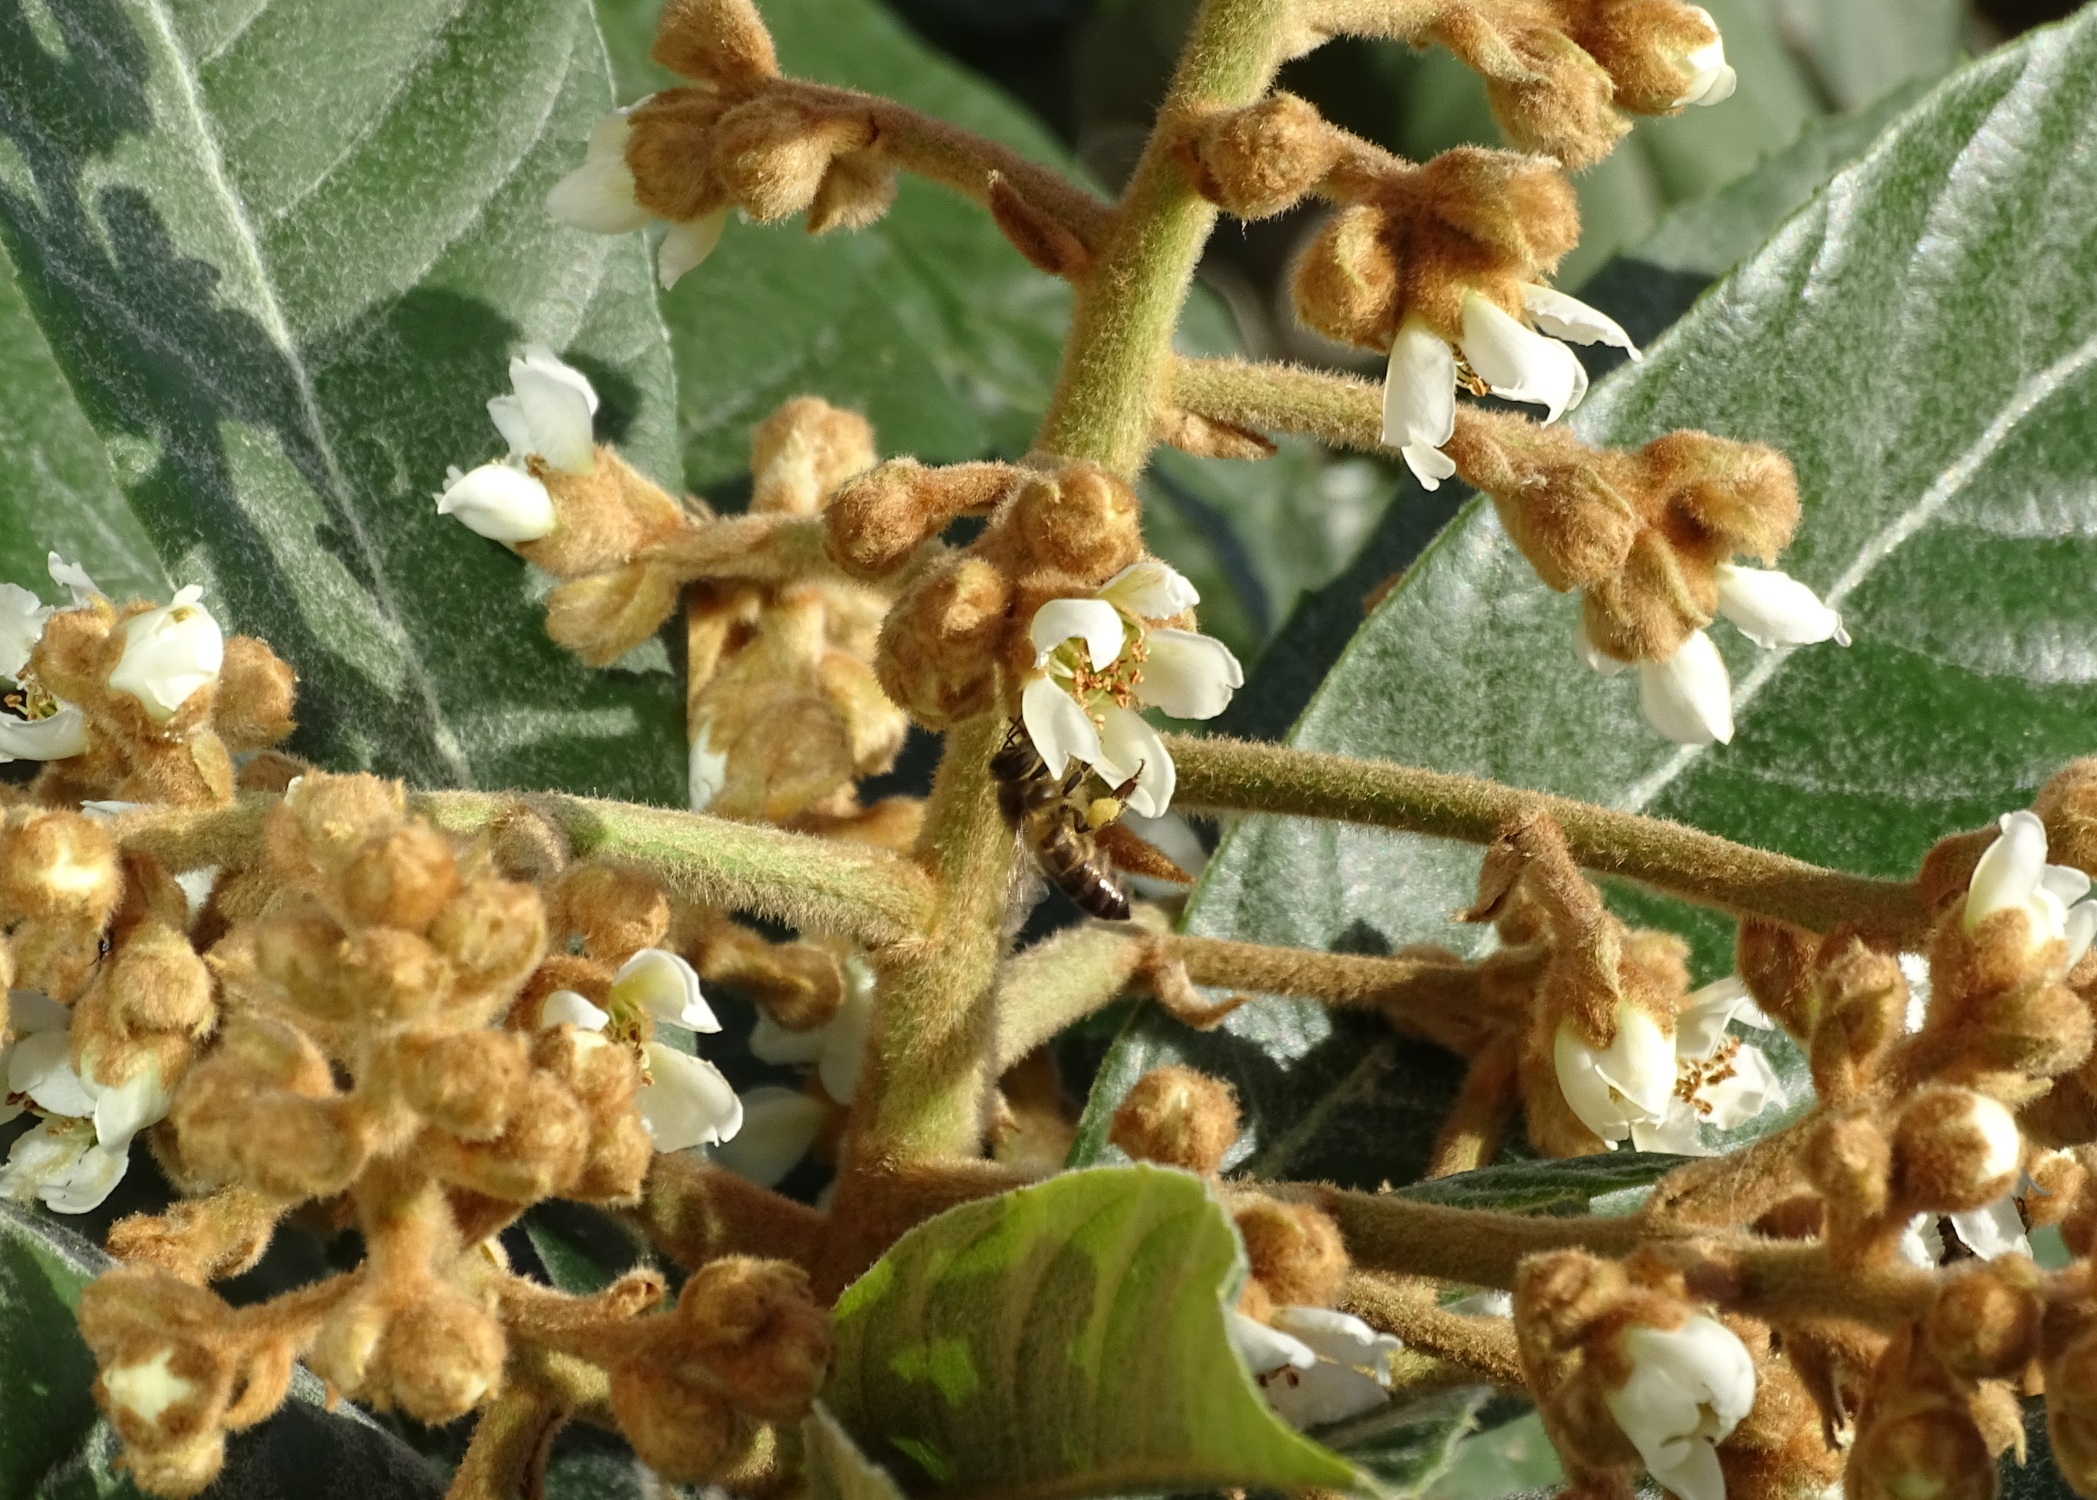
tree, nature, plant, leaf, flower, food, herb, produce, botany, flora, fruit tree, bee, flowering plant, eriobotrya, land plant, neottia nidus avis